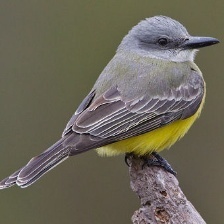
Species: TROPICAL KINGBIRD
Scientific name: TYRANNUS MELANCHOLICUS